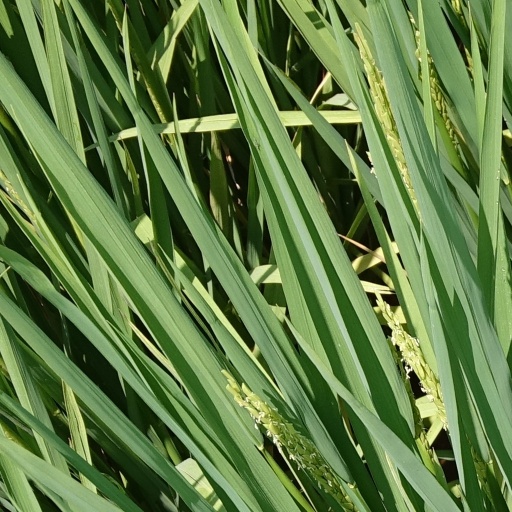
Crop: rice